Wright-Martin

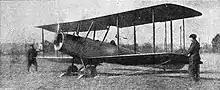
Wright-Martin Model V

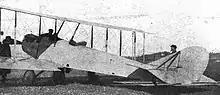
Wright-Martin Model V

Company officials merged their respective organizations, the Wright Company and the first Glenn L. Martin Company, in September 1916.